Marion Phillips

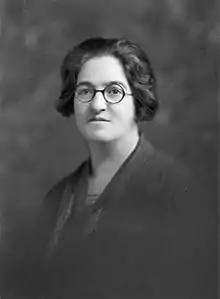

Marion Phillips (29 October 1881 – 23 January 1932) was an Australian-born British Labour Party politician who served as a Member of Parliament (MP) from 1929 to 1931.